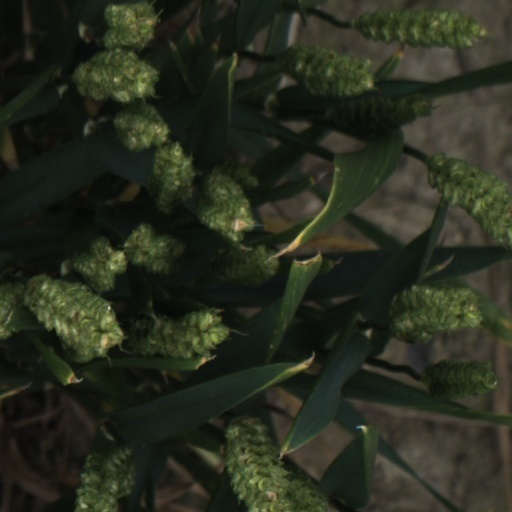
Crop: wheat